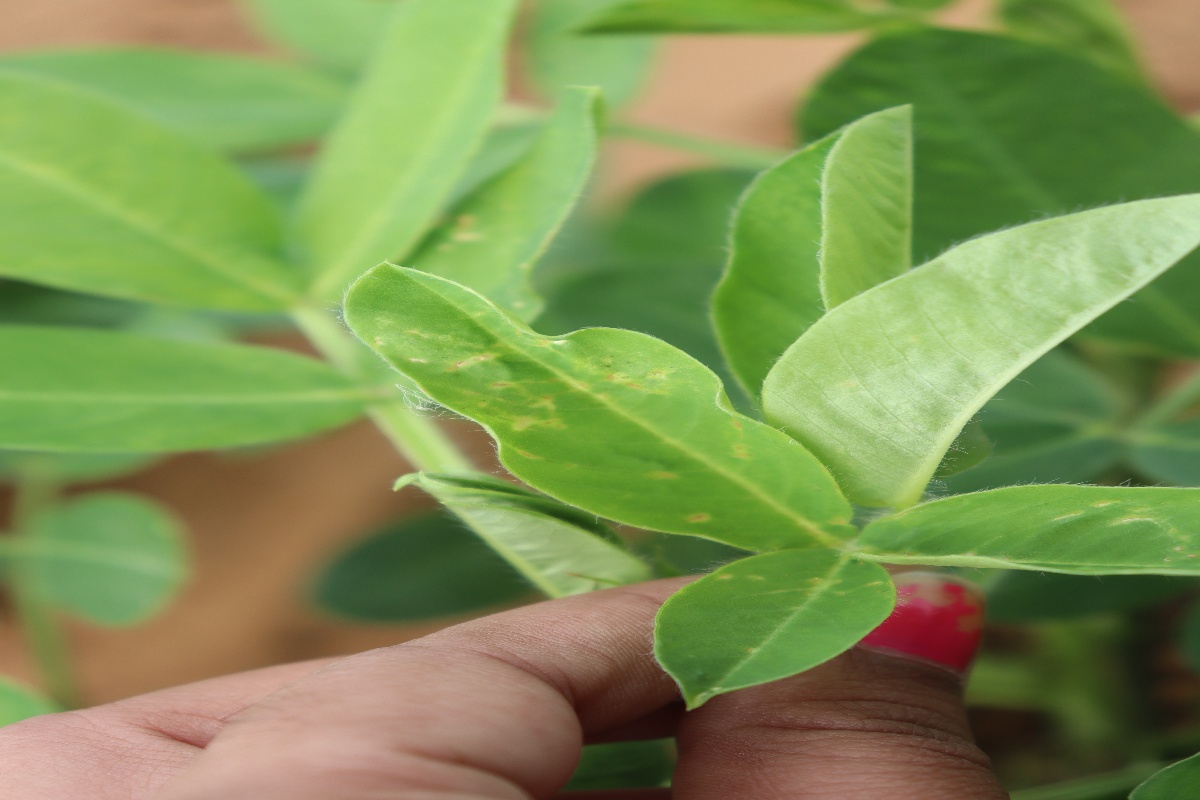
Label: healthy leaf